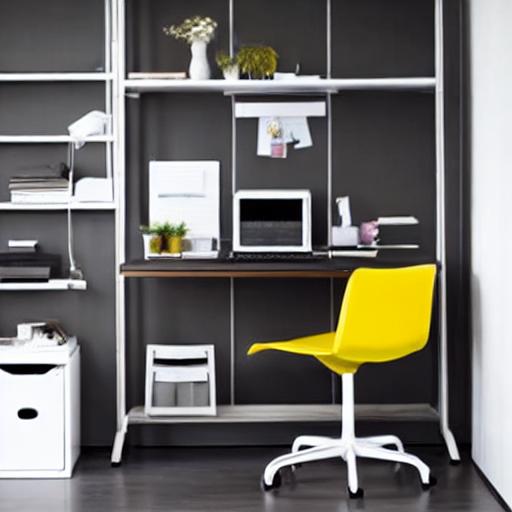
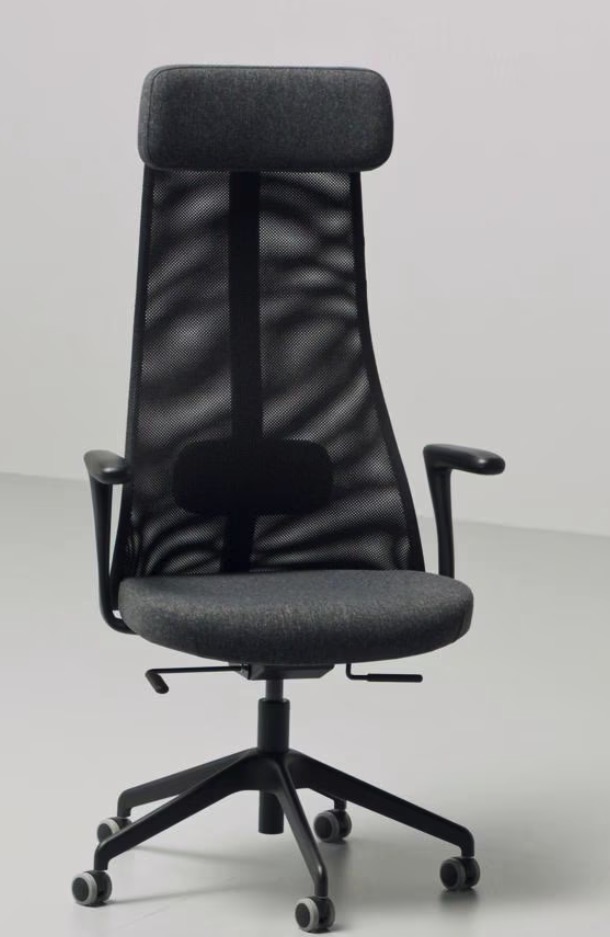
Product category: items_chair
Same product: no